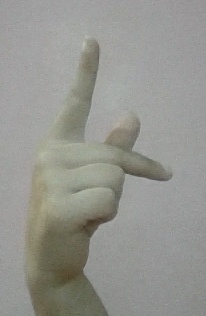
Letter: dha